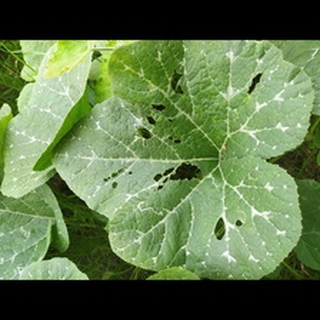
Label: pumpkin_powdery_mildew